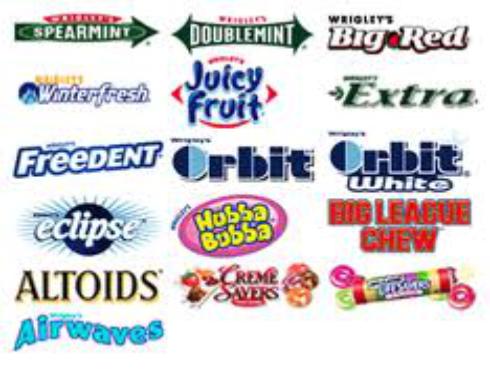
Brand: Hubba Bubba
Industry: Food